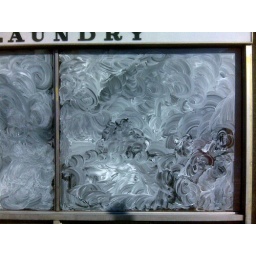
Builders paint on window glass in an ex-laundry